List of birds of Nova Scotia

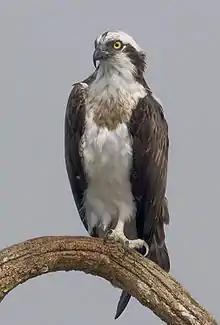
The osprey is the provincial bird of Nova Scotia.

This is a list of bird species confirmed in the Canadian province of Nova Scotia. Unless otherwise noted, the list is that of the Nova Scotia Bird Society (NSBS) as of 2021. The Society's field checklist contains 308 species, some of which are seen regularly but only in small numbers. To that list are added an additional 169 uncommon species from the full NSBS list. Of the resulting 491 species presented here, 246 are accidental and seven were introduced to North America. Birds that are considered probable escapees or to have been released, although they may have been sighted flying free, are not included.